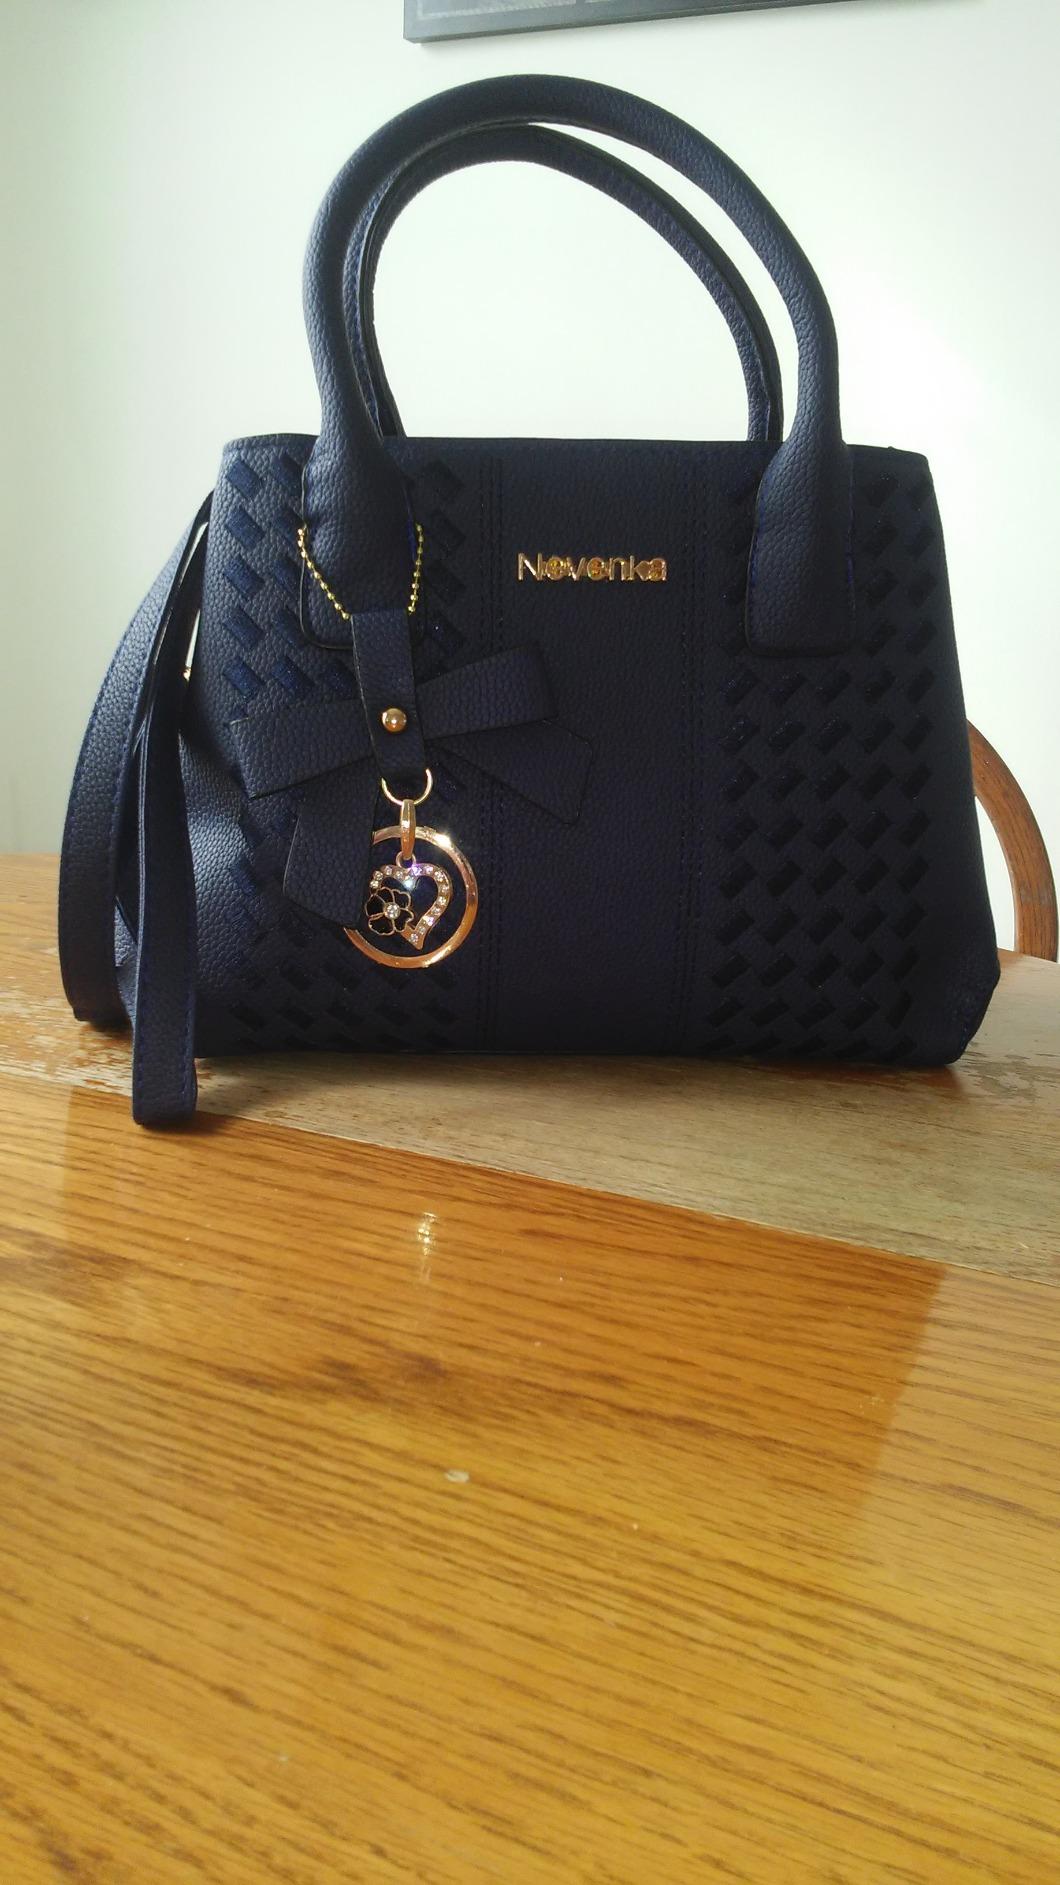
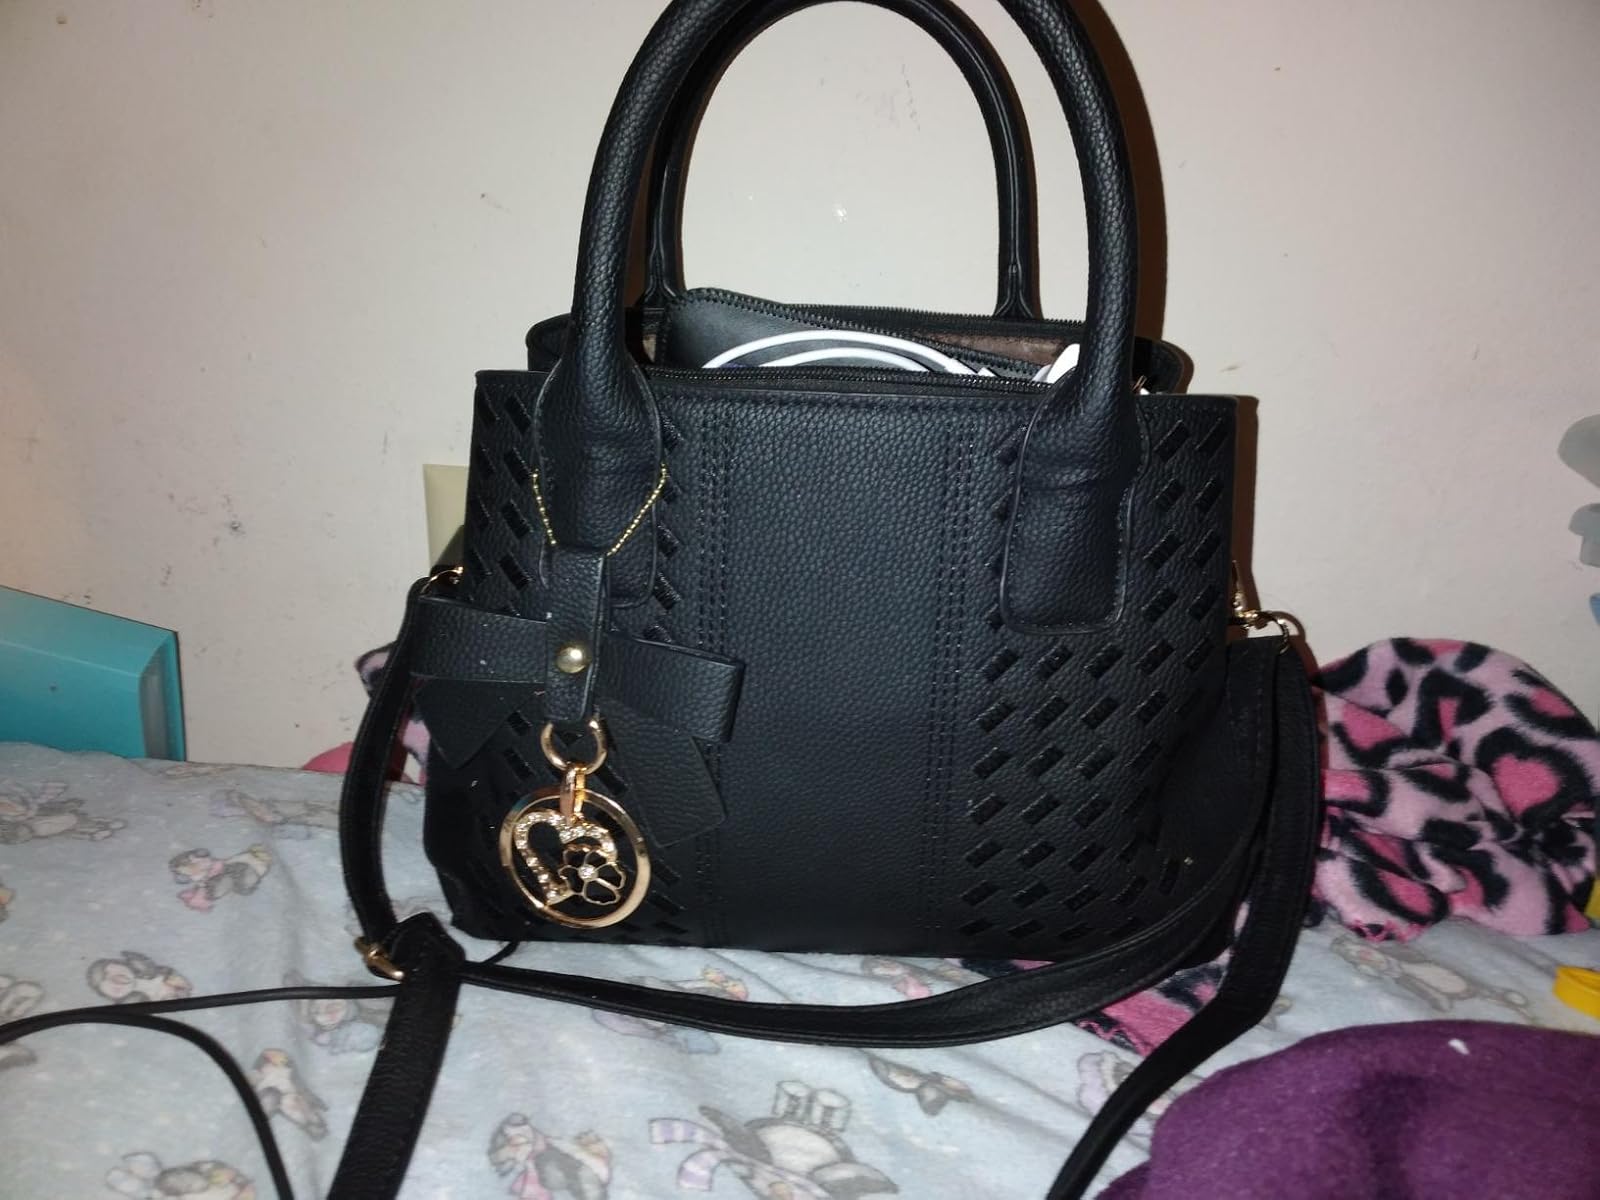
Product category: accessories_handbag
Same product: yes